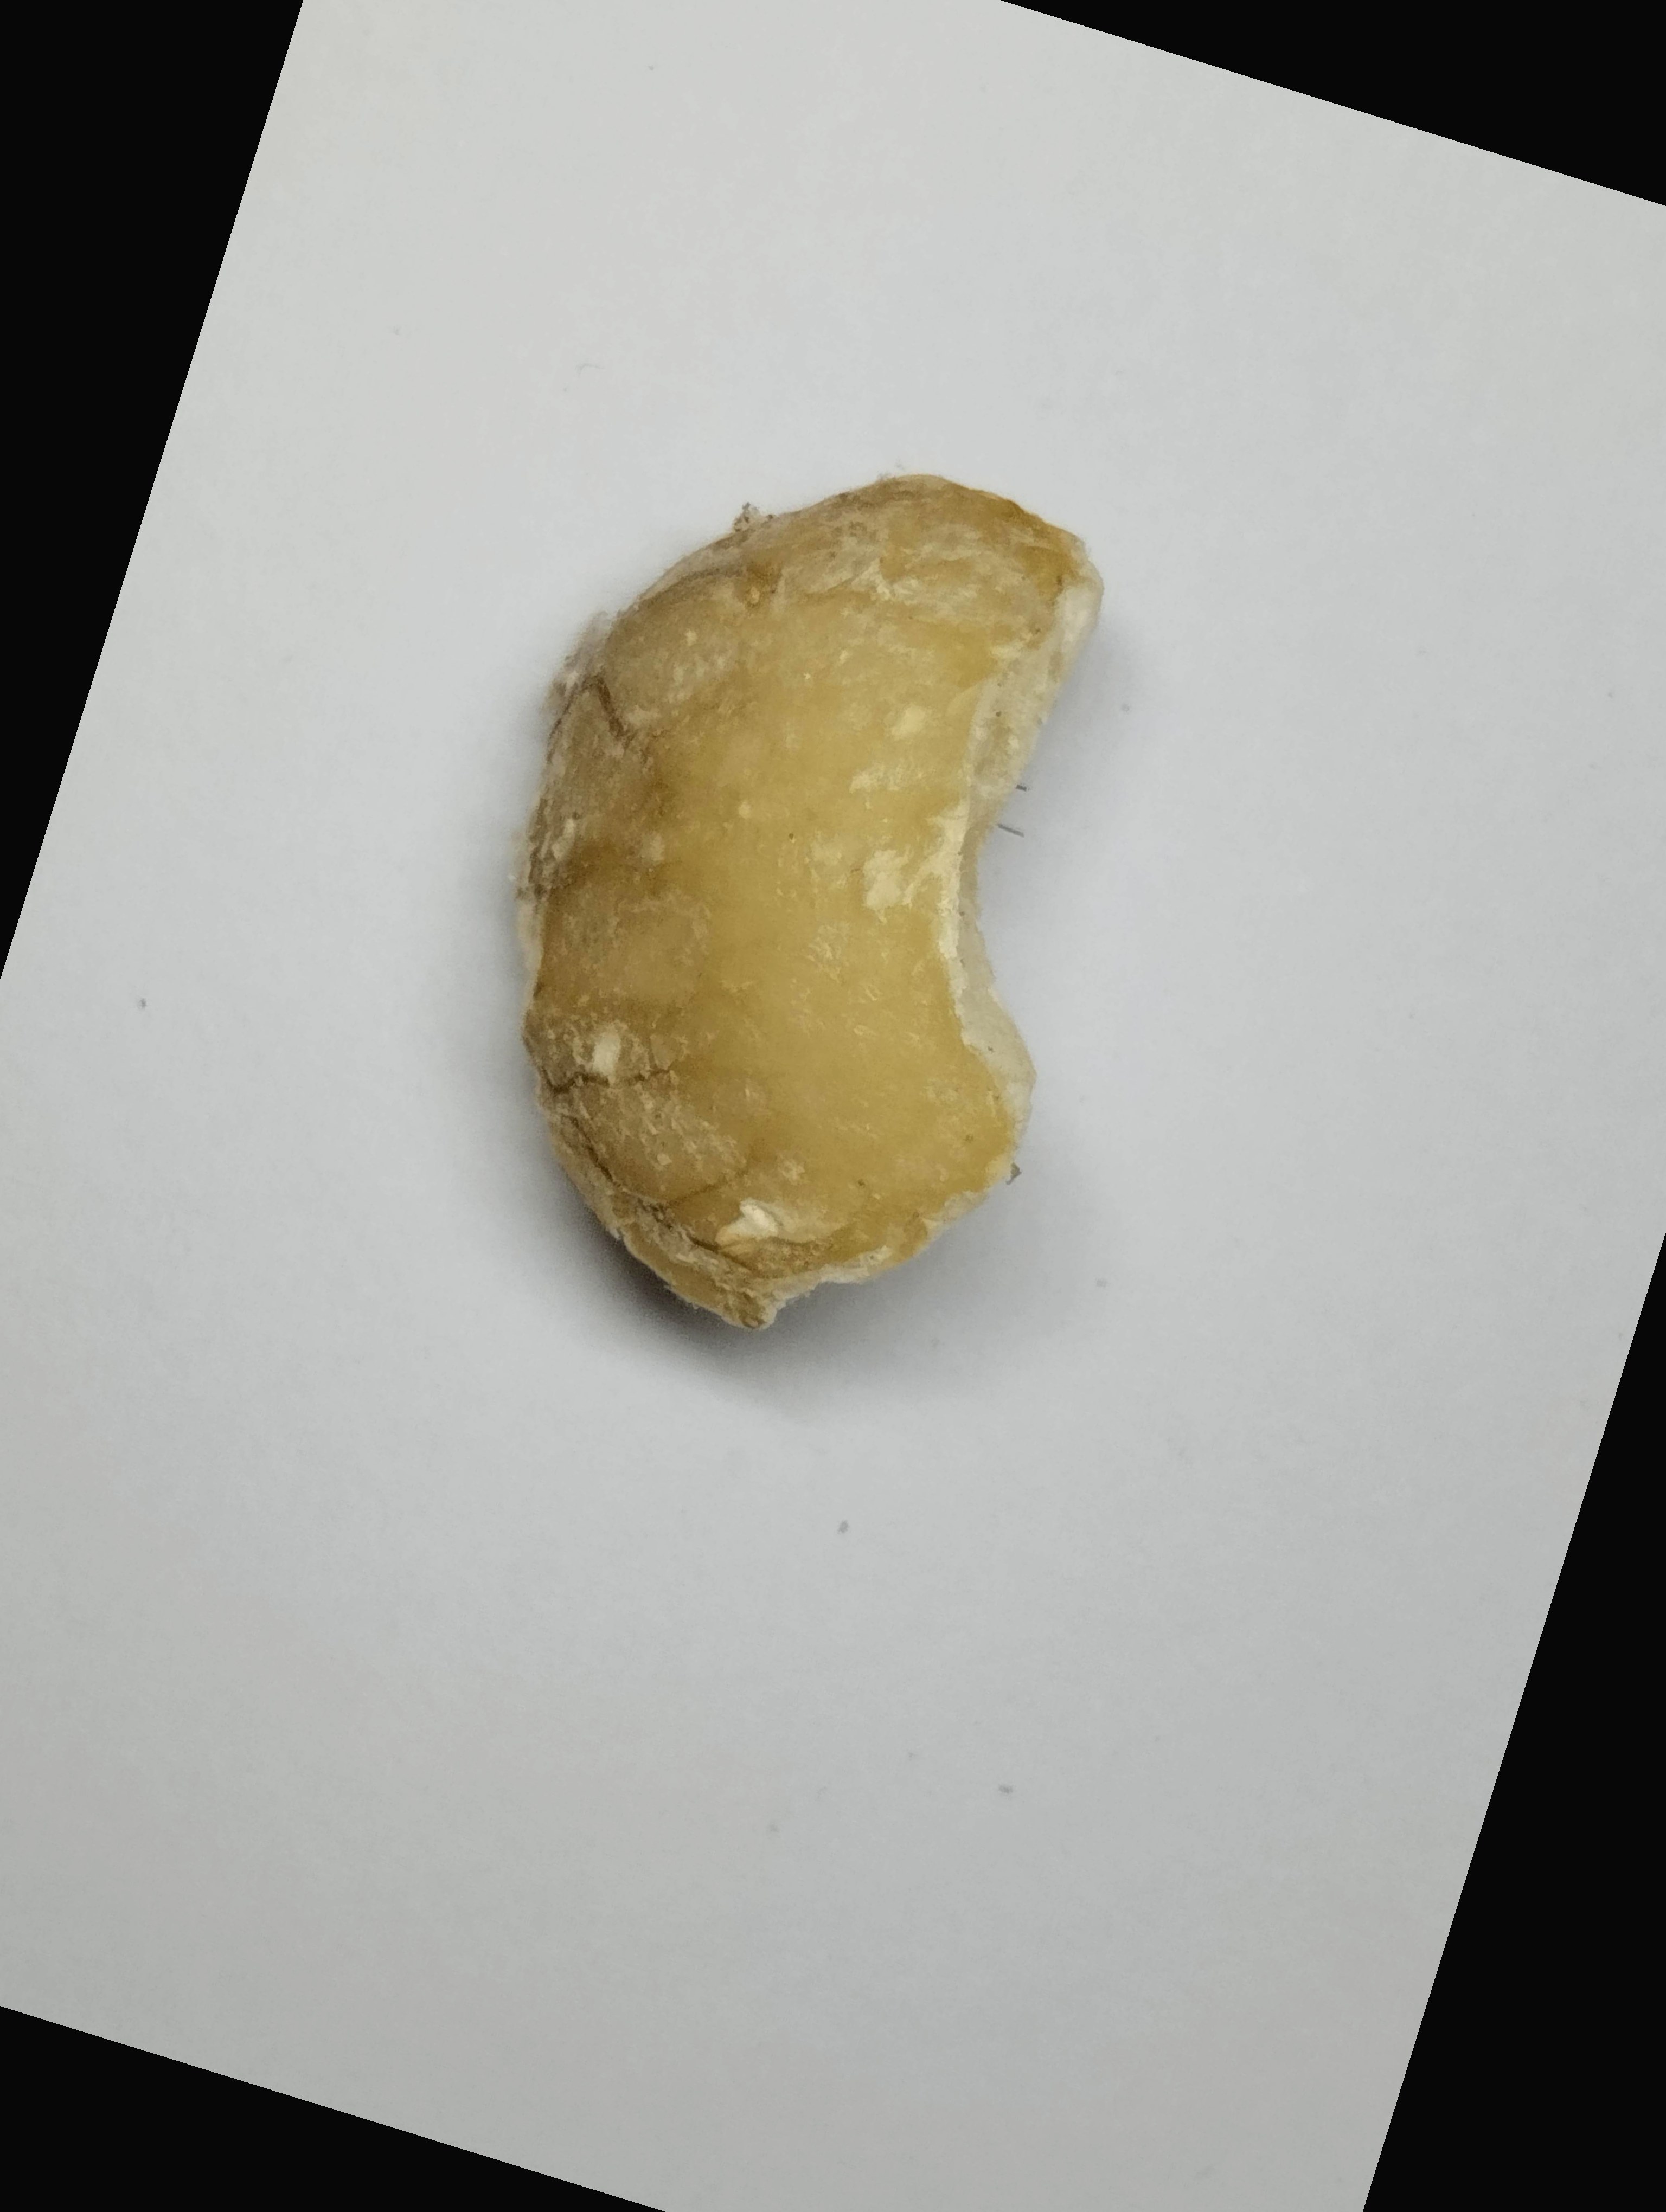
Label: rusak (damaged seed)